Proetus (trilobite)

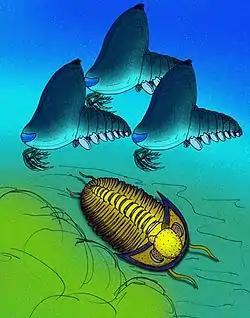
Comparison of "P. concinnus" and "Ainiktozoon"

The generic name commemorates Proetus, a mythical king of Argos and Tiryns, son of King Abas of Argo.